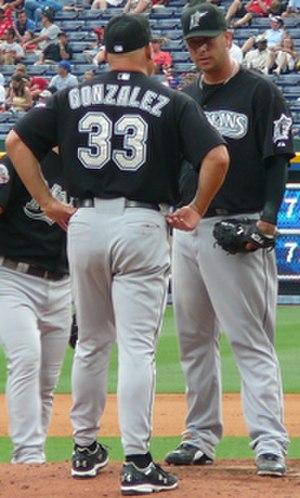
Les Marlins de Miami sont une équipe de baseball de la Ligue majeure de baseball située à Miami, Floride. Fondée en 1993 sous le nom Marlins de la Floride et rebaptisée en novembre 2011, cette franchise compte deux victoires en Séries mondiales.